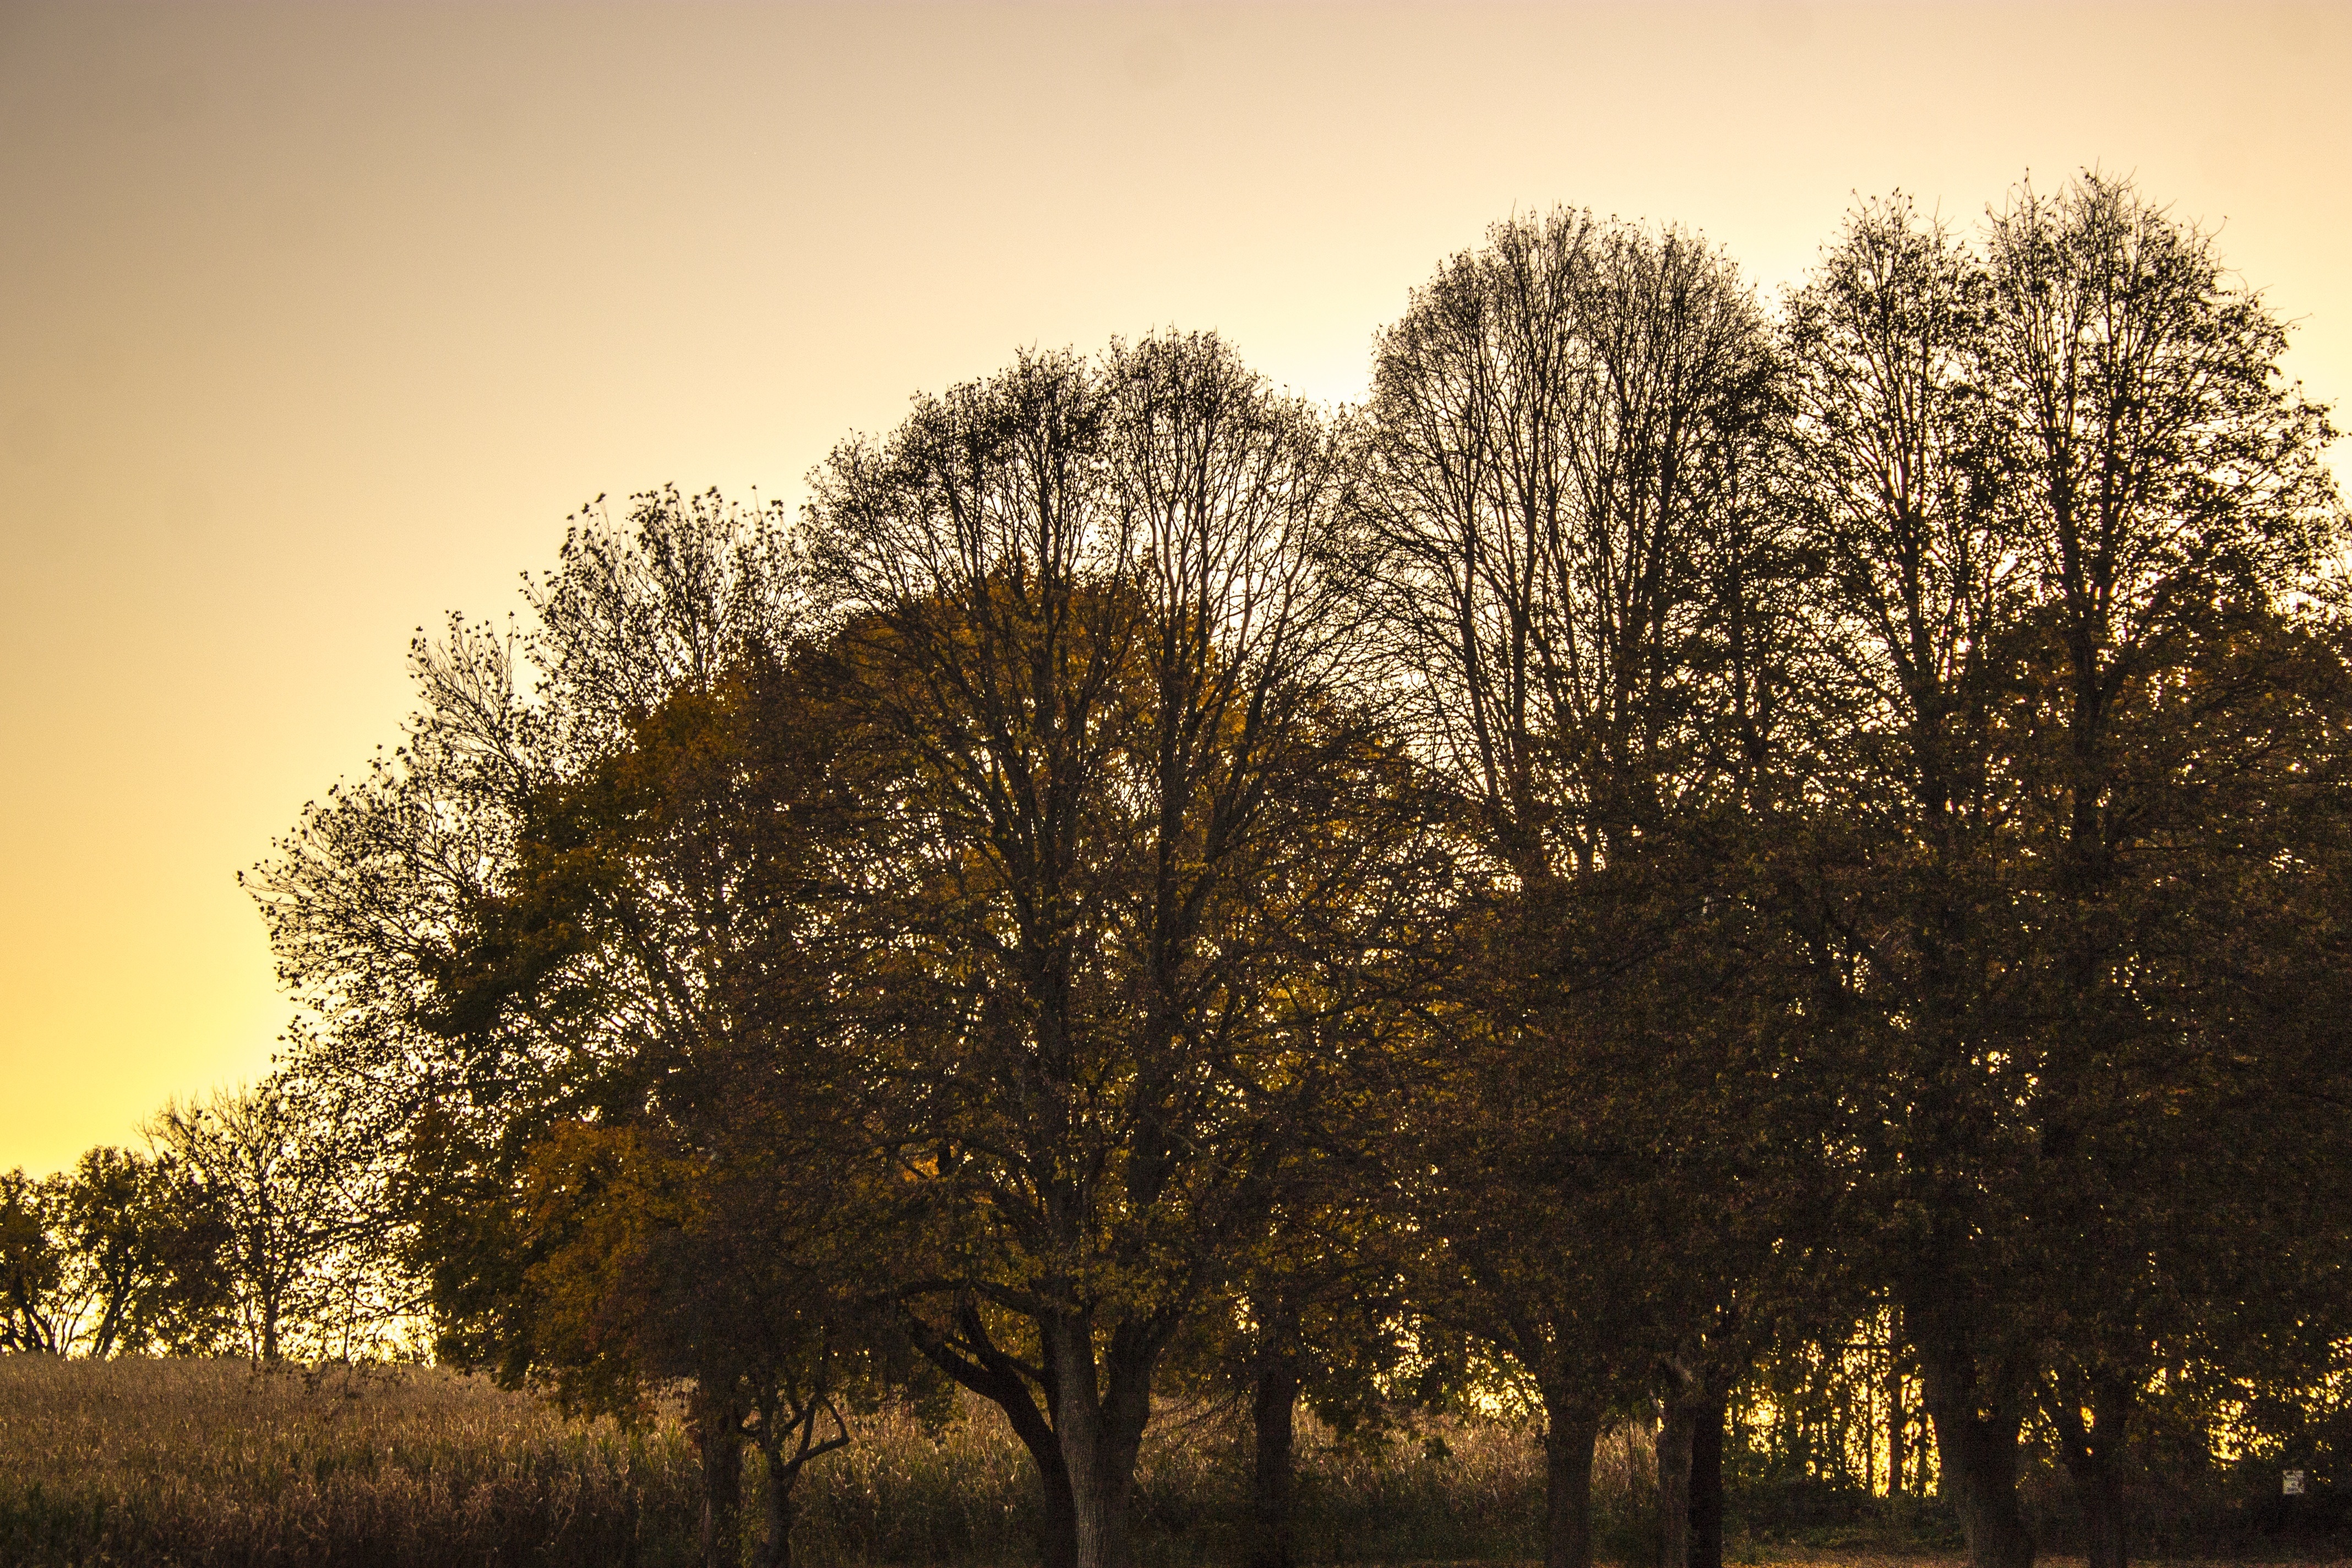
landscape, tree, nature, outdoor, horizon, branch, light, plant, sky, sunrise, sunset, field, sunlight, morning, leaf, dawn, summer, dusk, evening, scenic, natural, autumn, yellow, season, savanna, atmospheric phenomenon, woody plant